Jesse Sene-Lefao

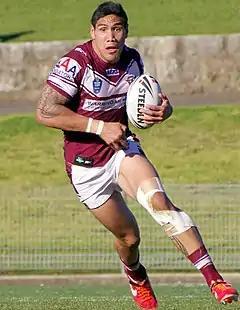
Sene-Lefao playing for the Manly Sea Eagles in 2013

Sene-Lefao spent most of the year playing for the team's New South Wales Cup team.